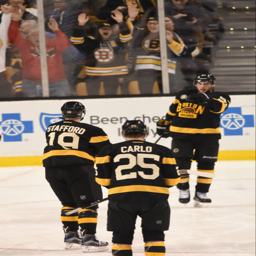
# celebrates a goal against sports team .